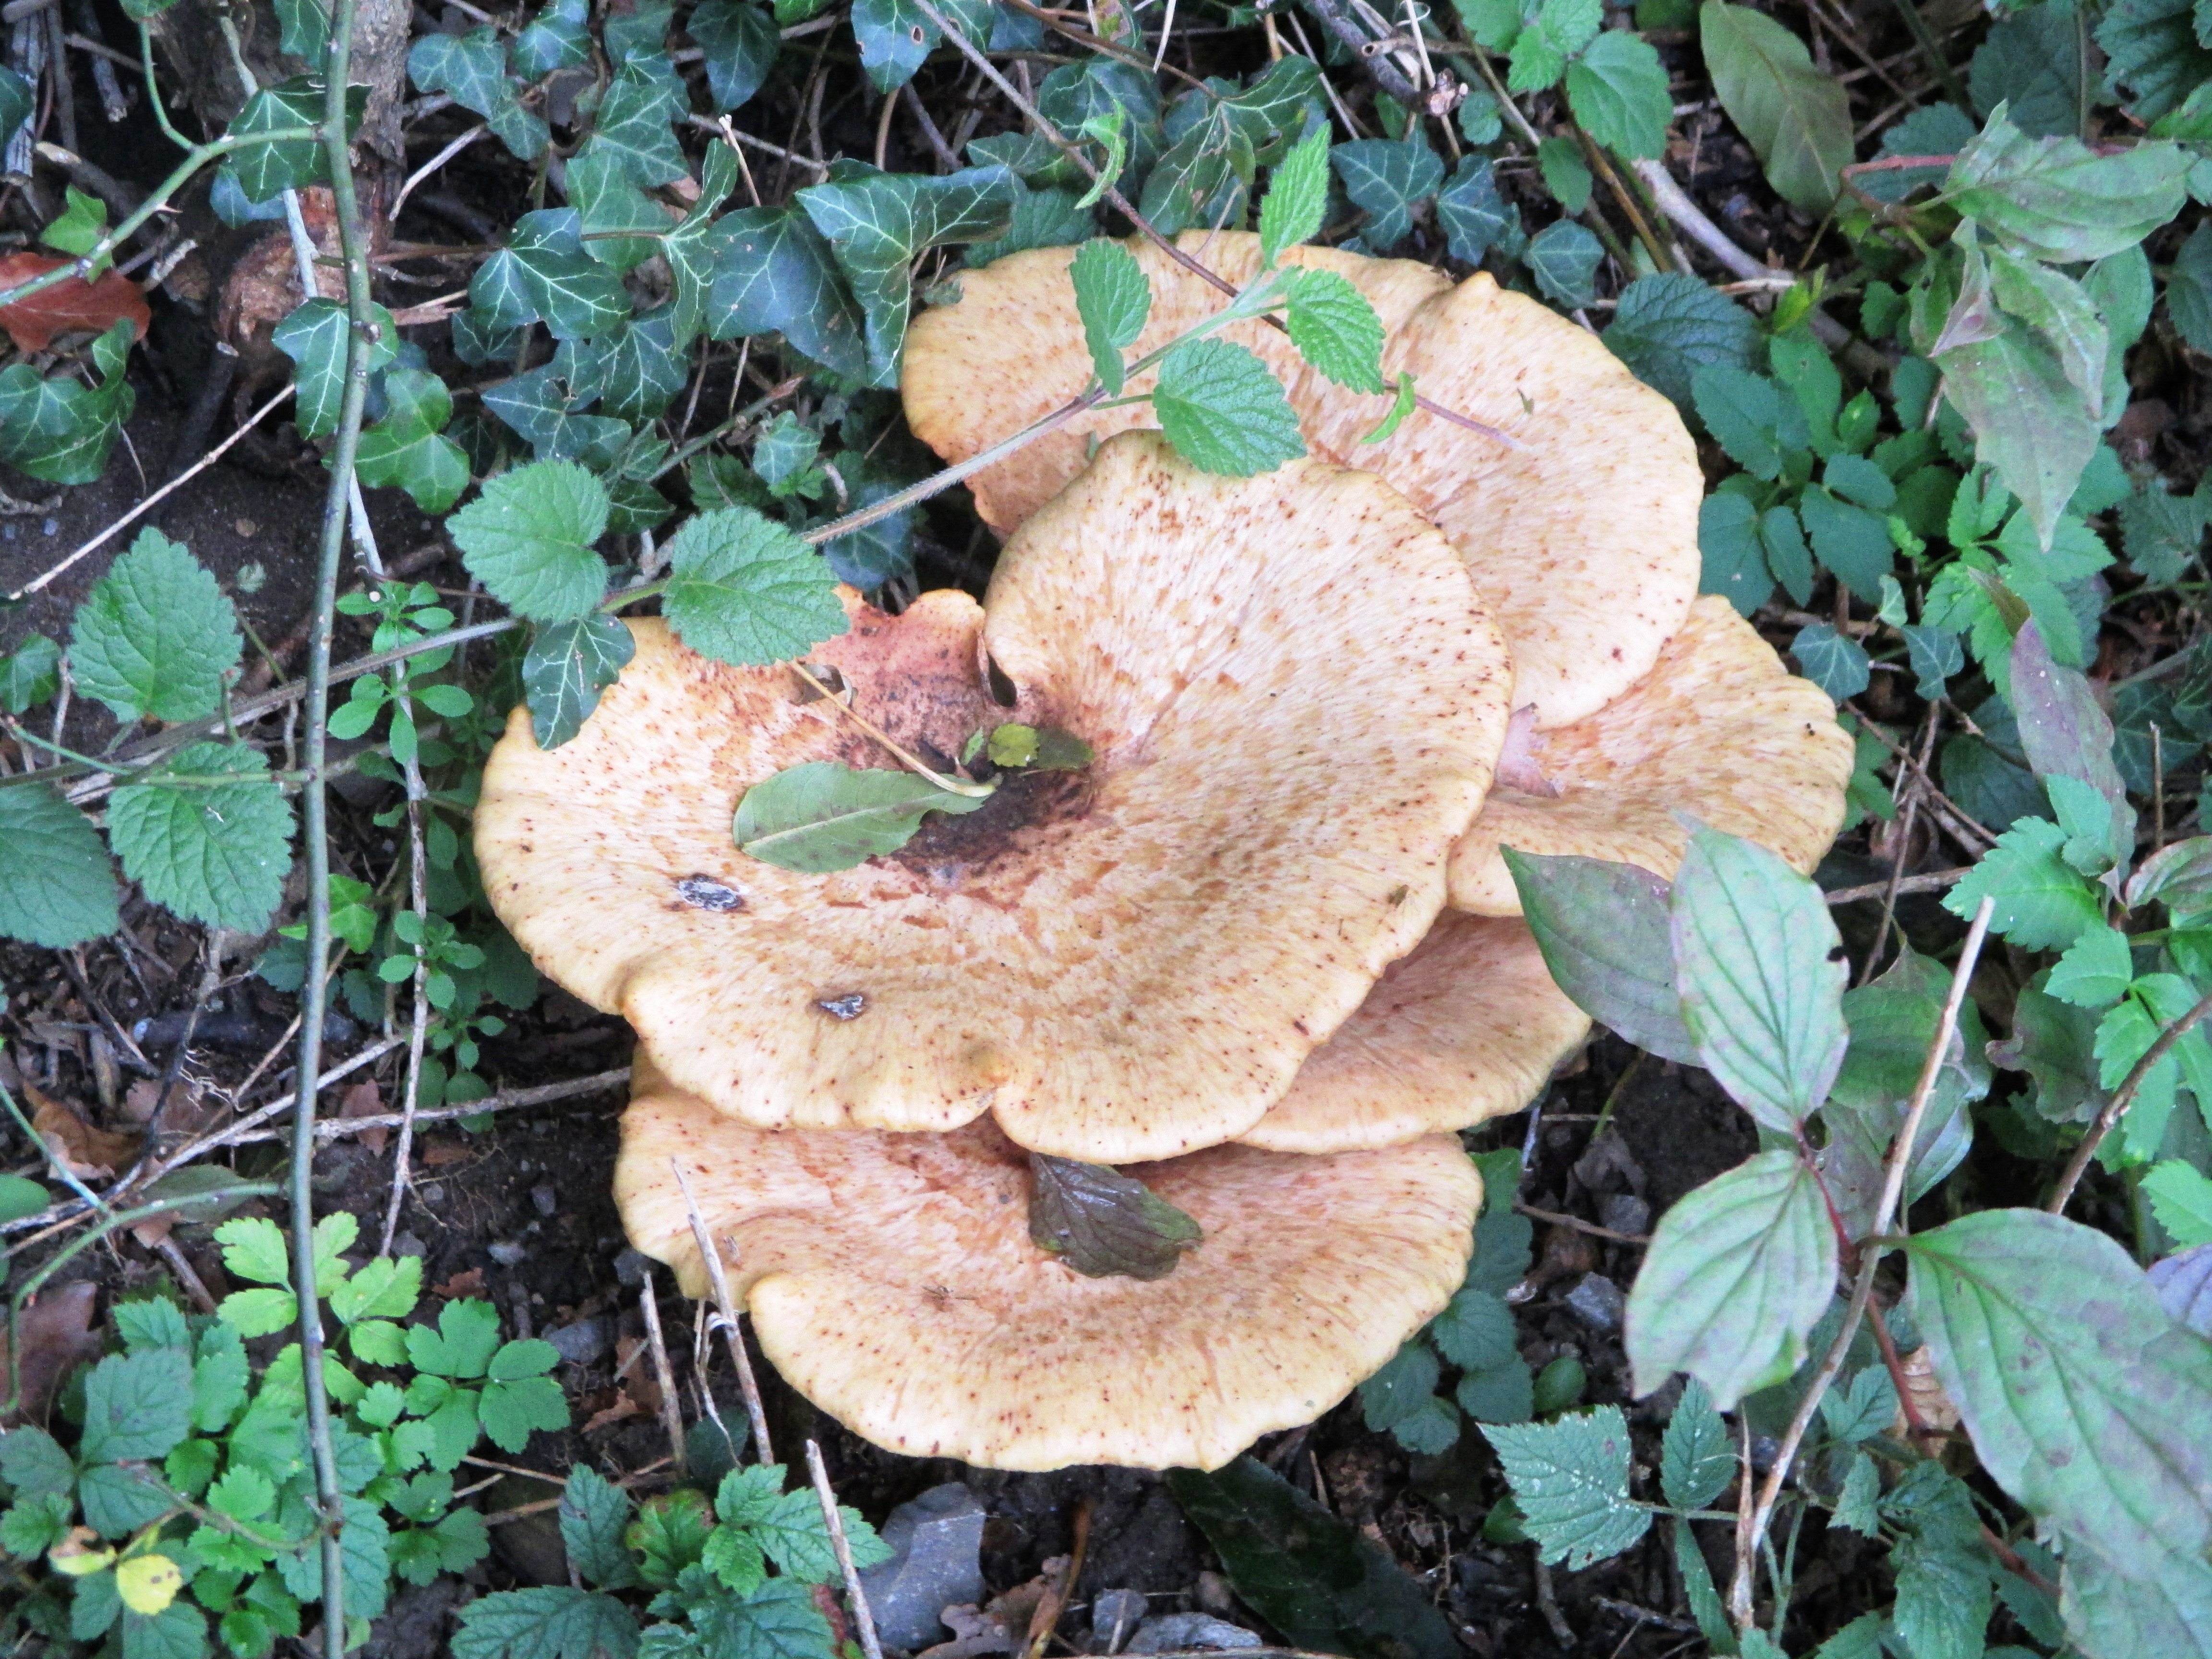
nature, forest, plant, autumn, soil, botany, mushroom, close, flora, fauna, leaves, fungus, mushrooms, woodland, bolete, matsutake, oyster mushroom, edible mushroom, fungus on tree stump, medicinal mushroom, agaricomycetes, agaricaceae, penny bun